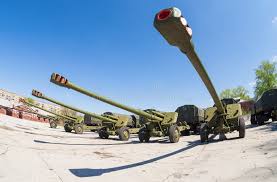
Label: Self Propelled Artillery